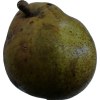
Label: pear